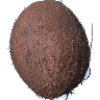
Label: Cocos 1